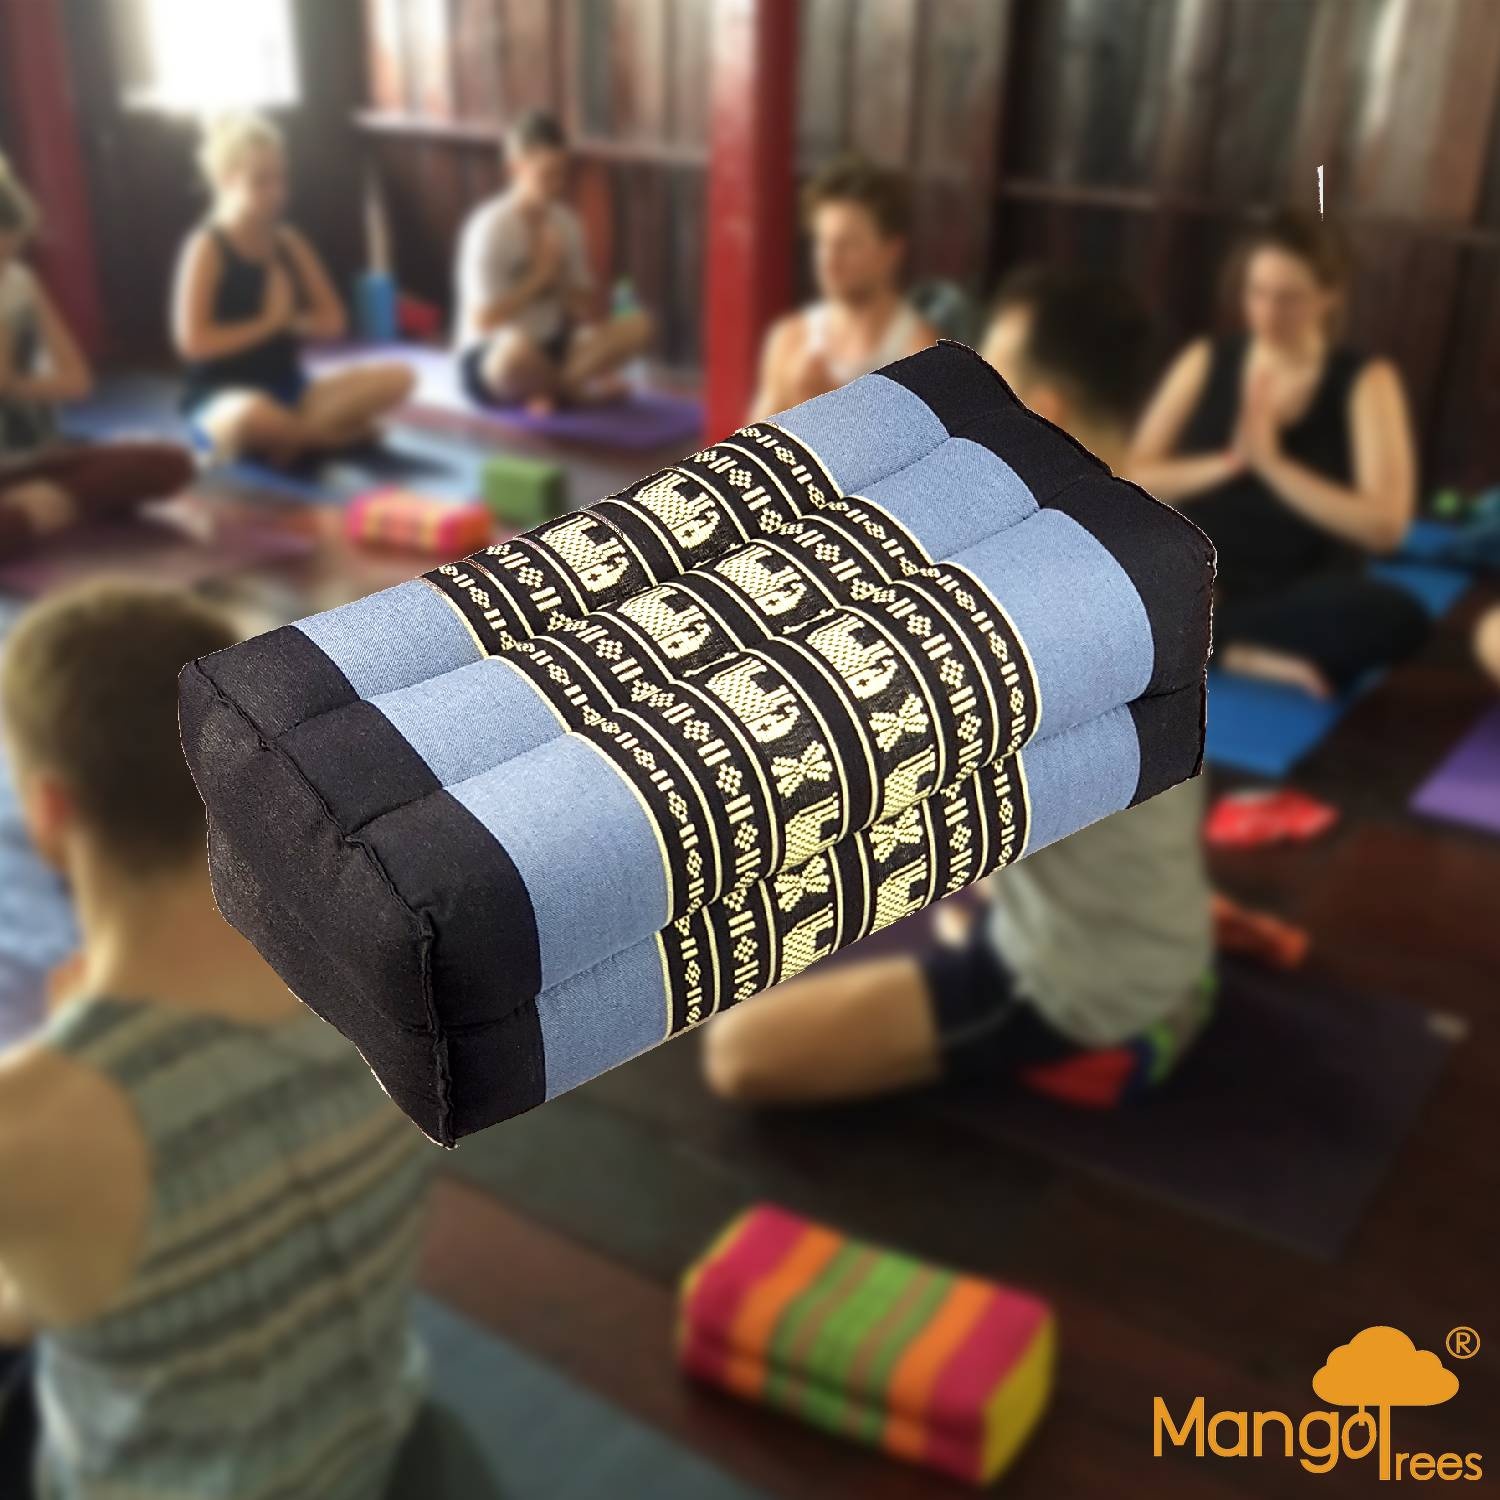
Yoga Block Meditation Cushion BlueEle
Brand: TG Stores
Category: Home & Garden > Decor > Backrest Pillows